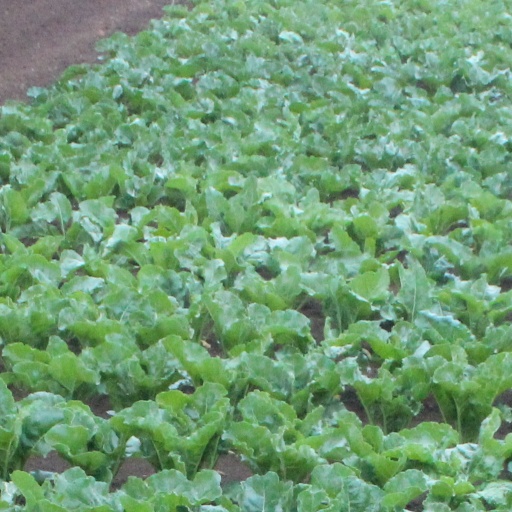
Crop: sugar beet